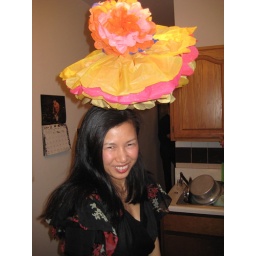
penny under a giant paper flower